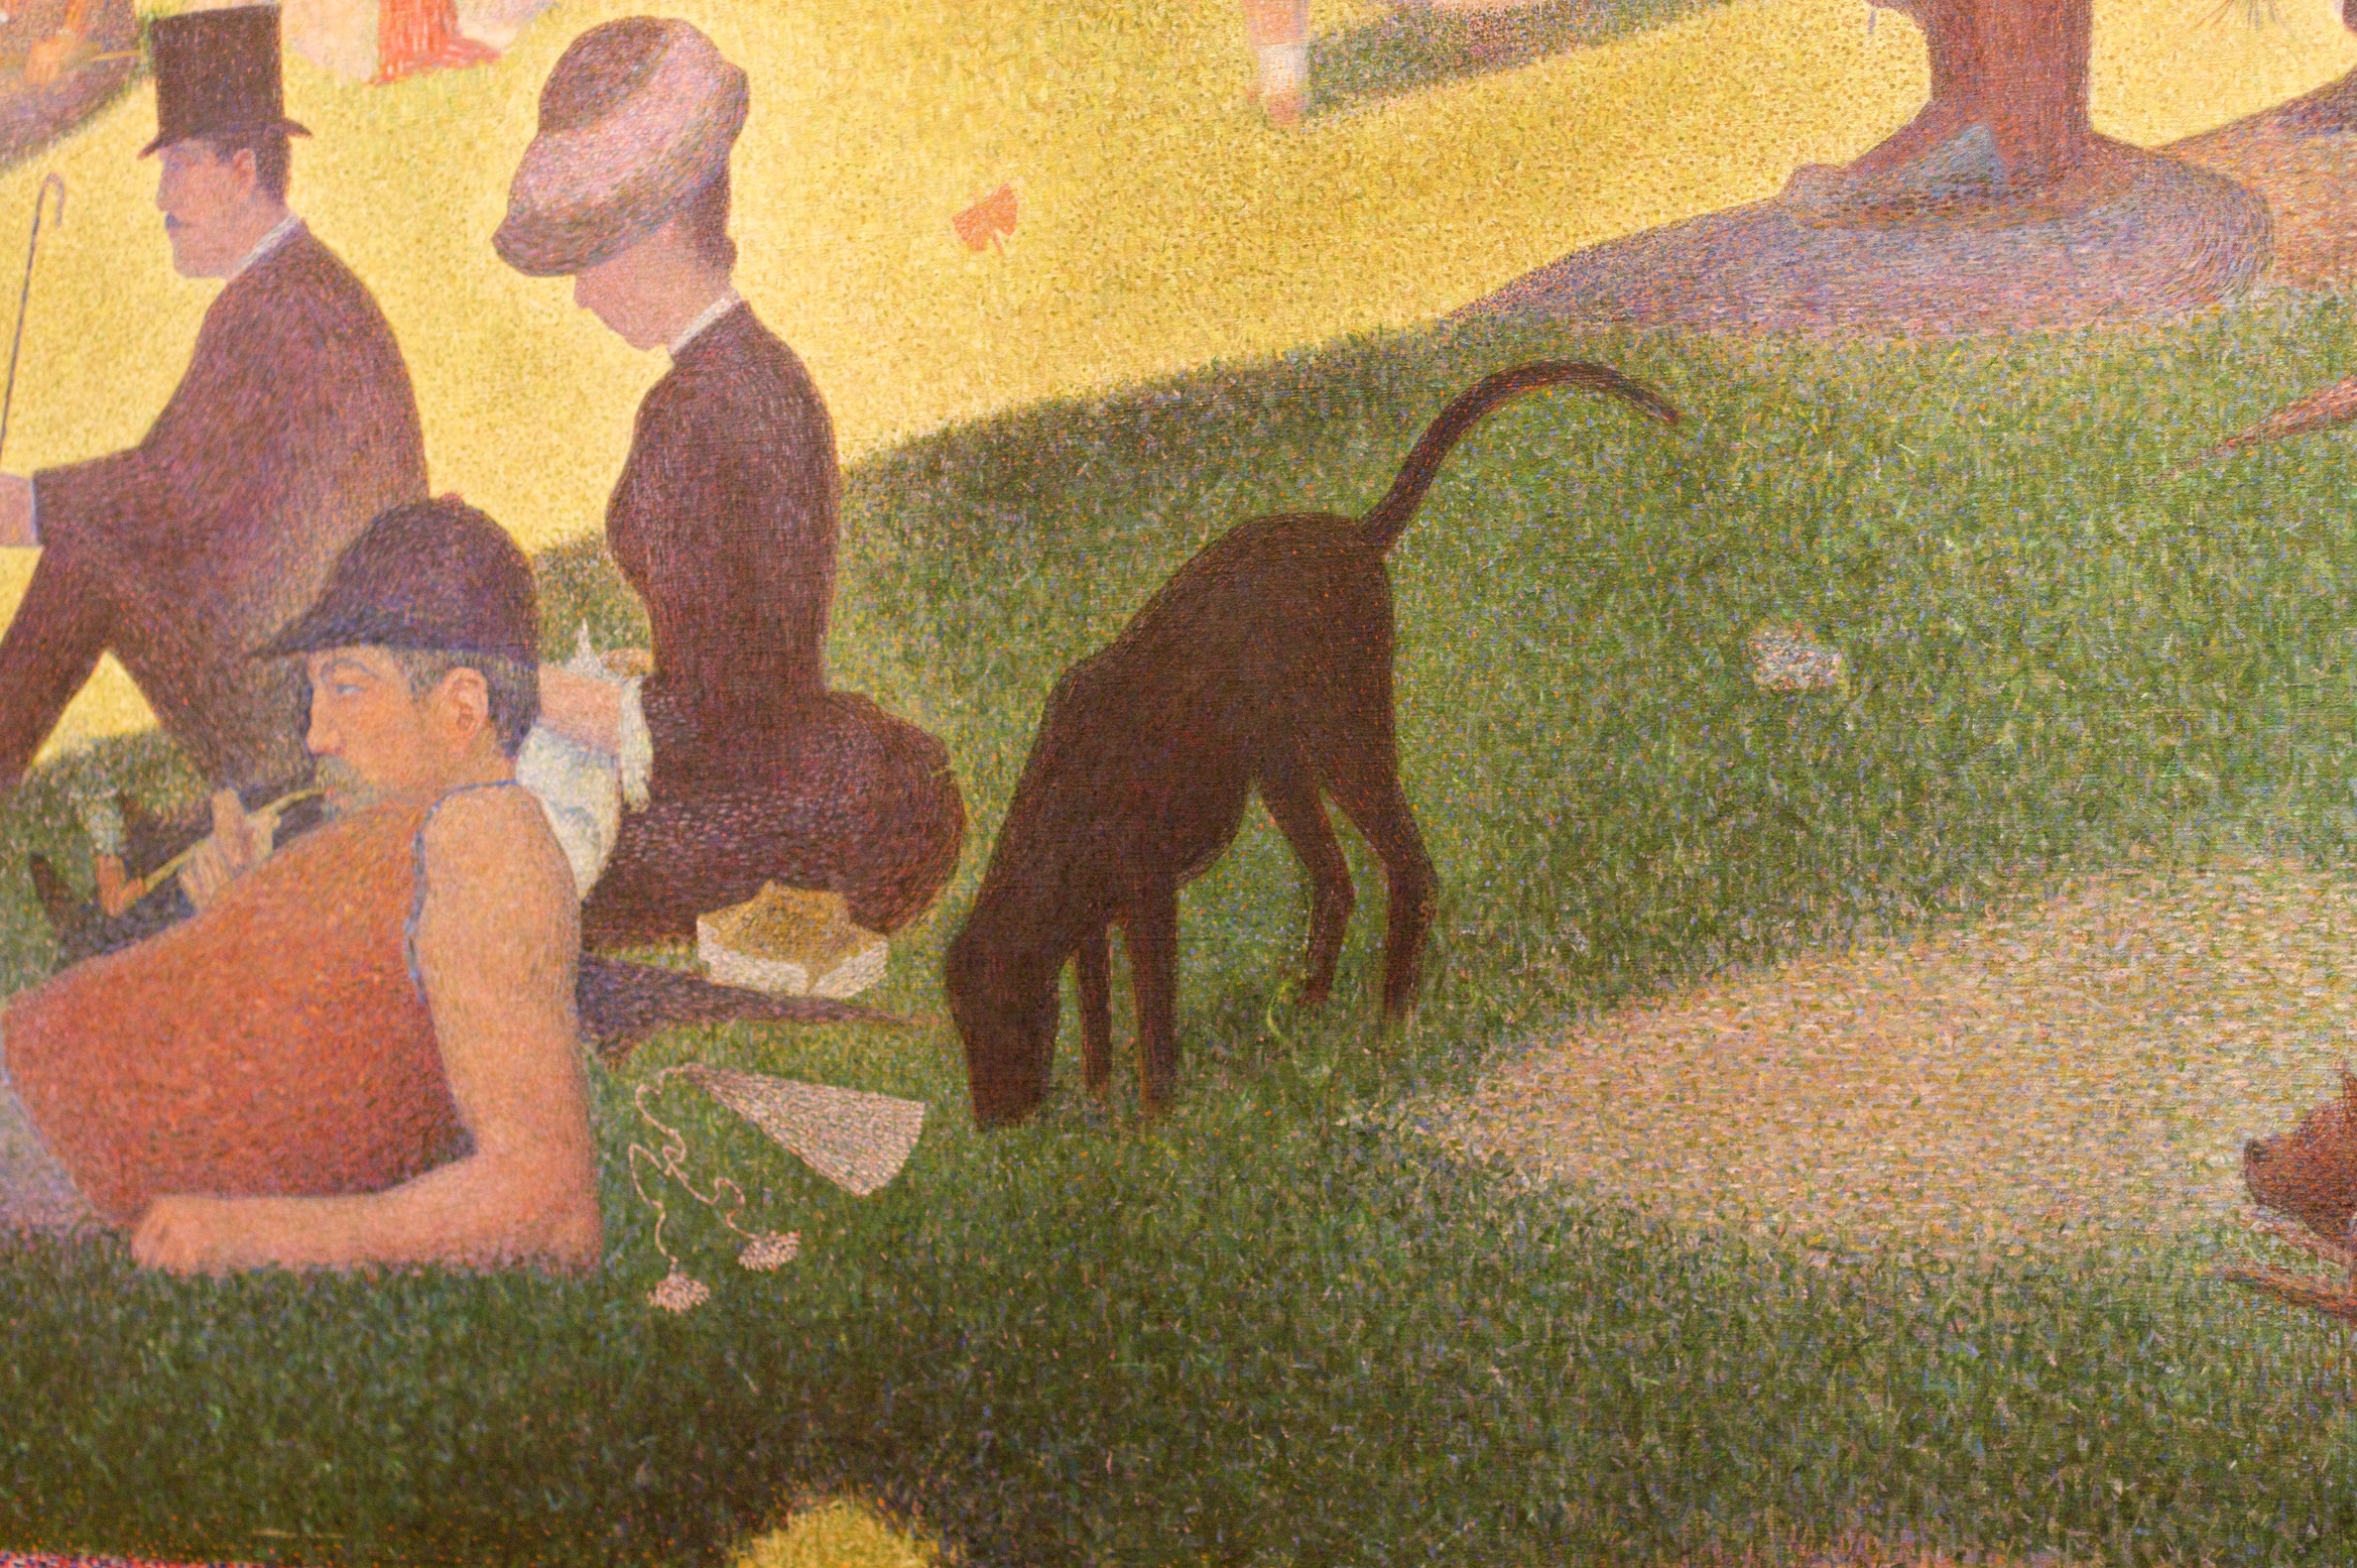
mammal, painting, art, dog like mammal